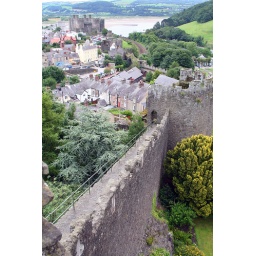
Looking over Conway towards the castle from the tower on Mt. Pleasant.